Bloom's taxonomy

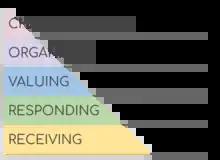
A scaffolding hierarchy of the affective domain related to learning

Skills in the affective domain describe the way people react emotionally and their ability to feel other living things' pain or joy. Affective objectives typically target the awareness and growth in attitudes, emotion, and feelings.